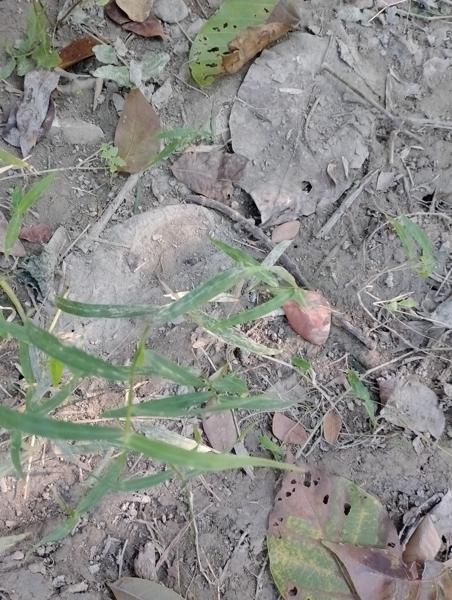
Weed species: Panicum repens